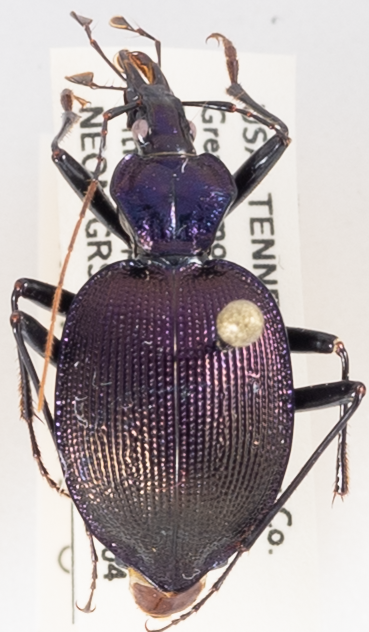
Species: Scaphinotus andrewsii
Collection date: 2018-09-04
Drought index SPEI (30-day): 0.17
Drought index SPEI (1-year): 0.786
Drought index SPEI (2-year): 0.438